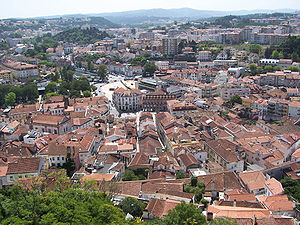
Leiria
Leiria er en by i det vestlige Portugal med et indbyggertal på 126.897. Byen ligger landets Centralregion, tæt ved kysten til Atlanterhavet, og 135 kilometer nord for landets hovedstad Lissabon.